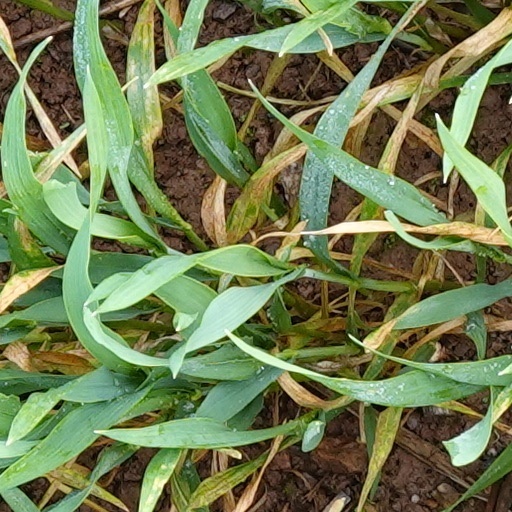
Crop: wheat